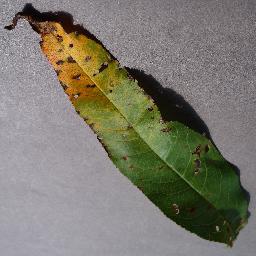
Label: Peach___Bacterial_spot